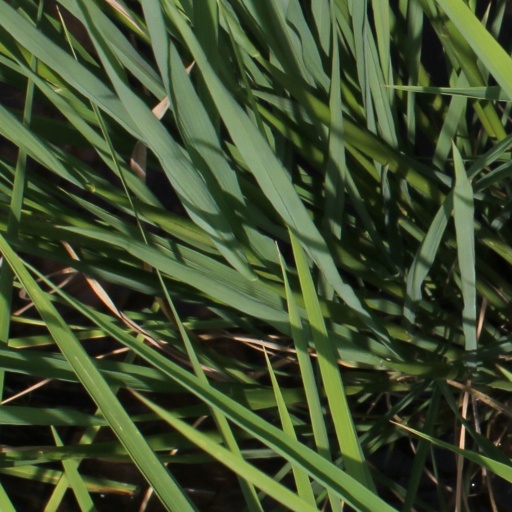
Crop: rice